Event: Ecuador Earthquake
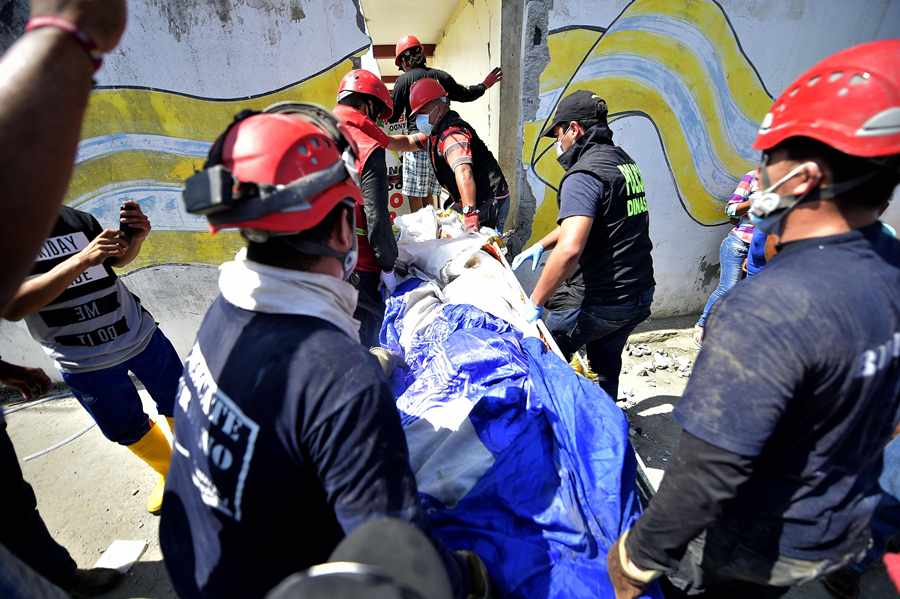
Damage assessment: damage